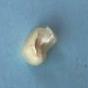
Maize quality: Bad